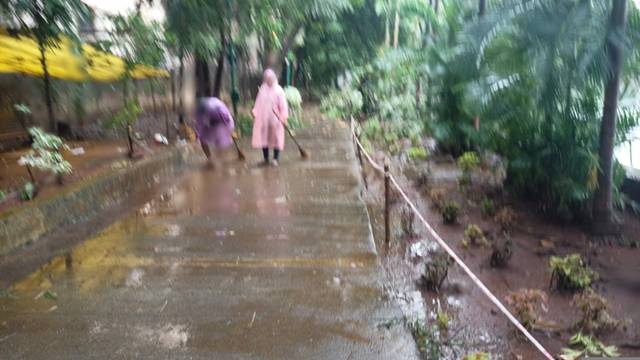
Region: India
Coordinates: 19.197, 72.969